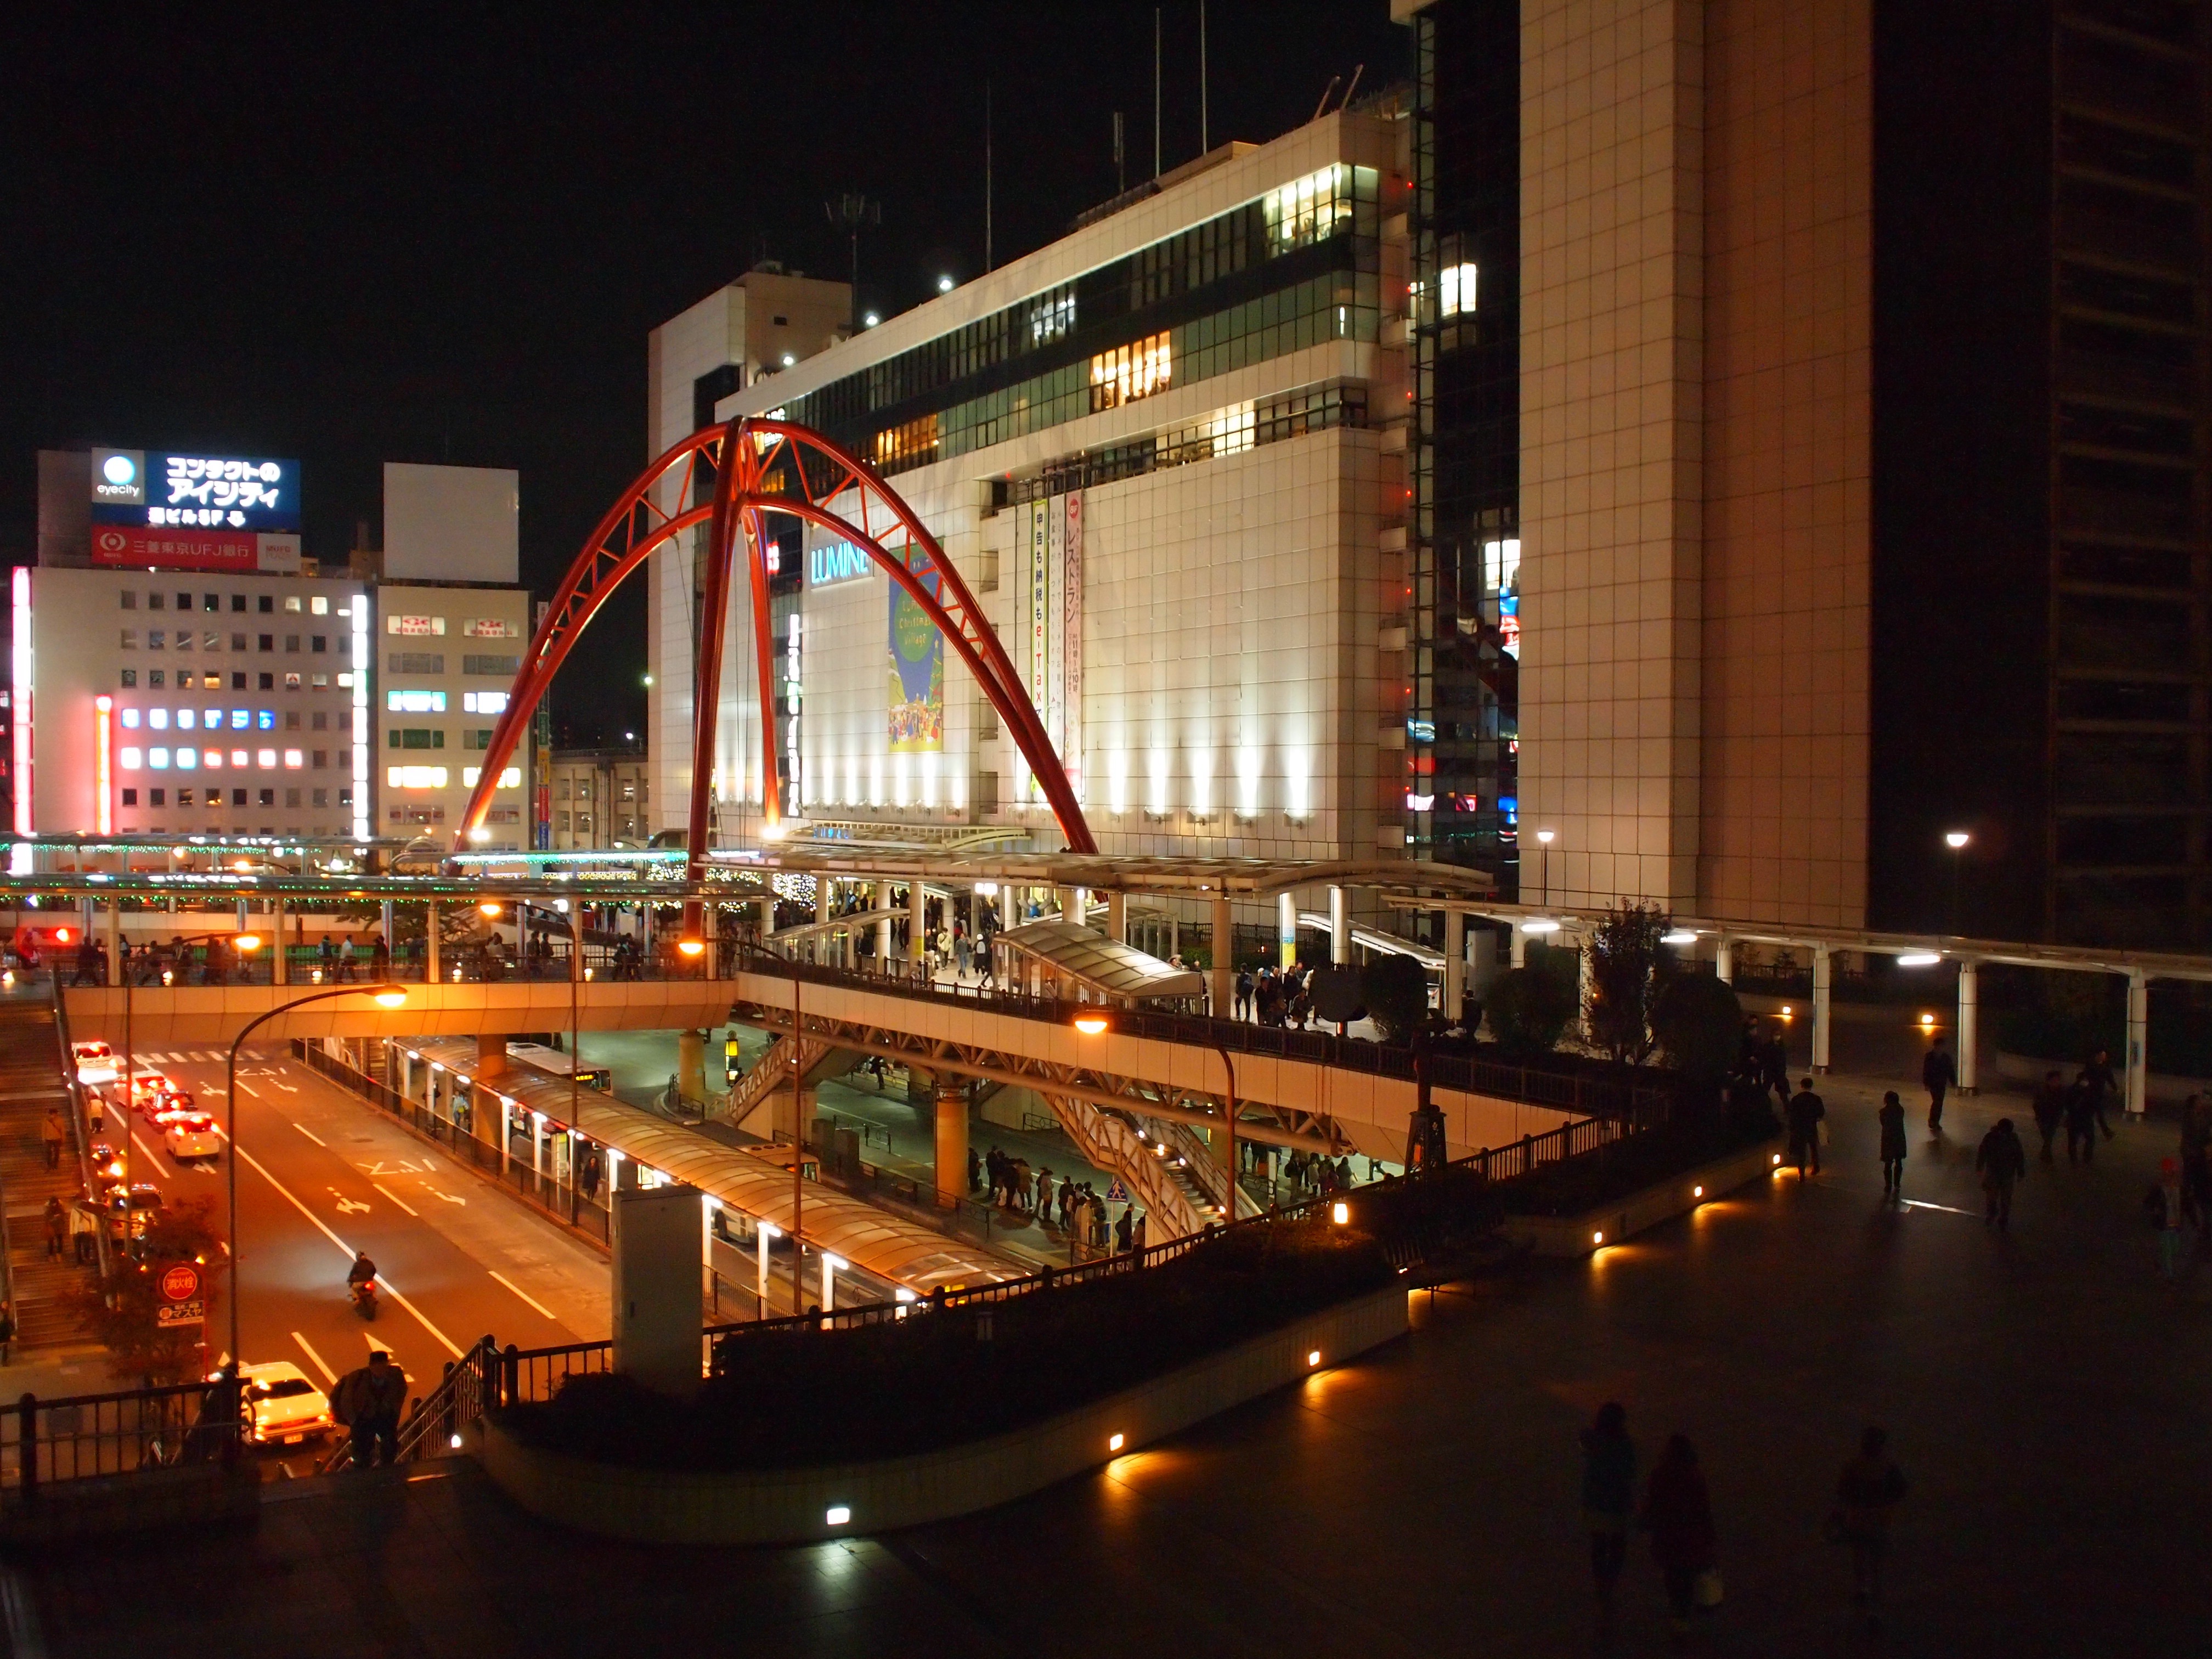
light, architecture, bridge, night, building, city, urban, overpass, cityscape, downtown, evening, reflection, tower, scenic, scenery, landmark, metropolitan, lighting, public transport, tokyo, buildings, tachikawa, metropolis, metropolitan area, tachikawa station